Eco-Runner Team Delft

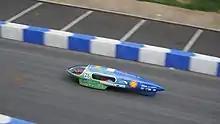
Eco-Runner 8

Eco-Runner 8 placed 3rd in the Shell Eco-marathon, which took place in London. The team also won the “Vehicle Design” prototype award, partially due to its impressive “neural network” which allowed them to effectively communicate with the driver. The hull of the Eco-Runner 8 was designed by means of wind tunnel tests. The vehicle had the electromotor placed in front of the rear wheel so that the vehicle was powered by means of a chain transmission. However, this chain resulted in significant energy losses during the race, prompting the next team to implement an in-wheel motor.